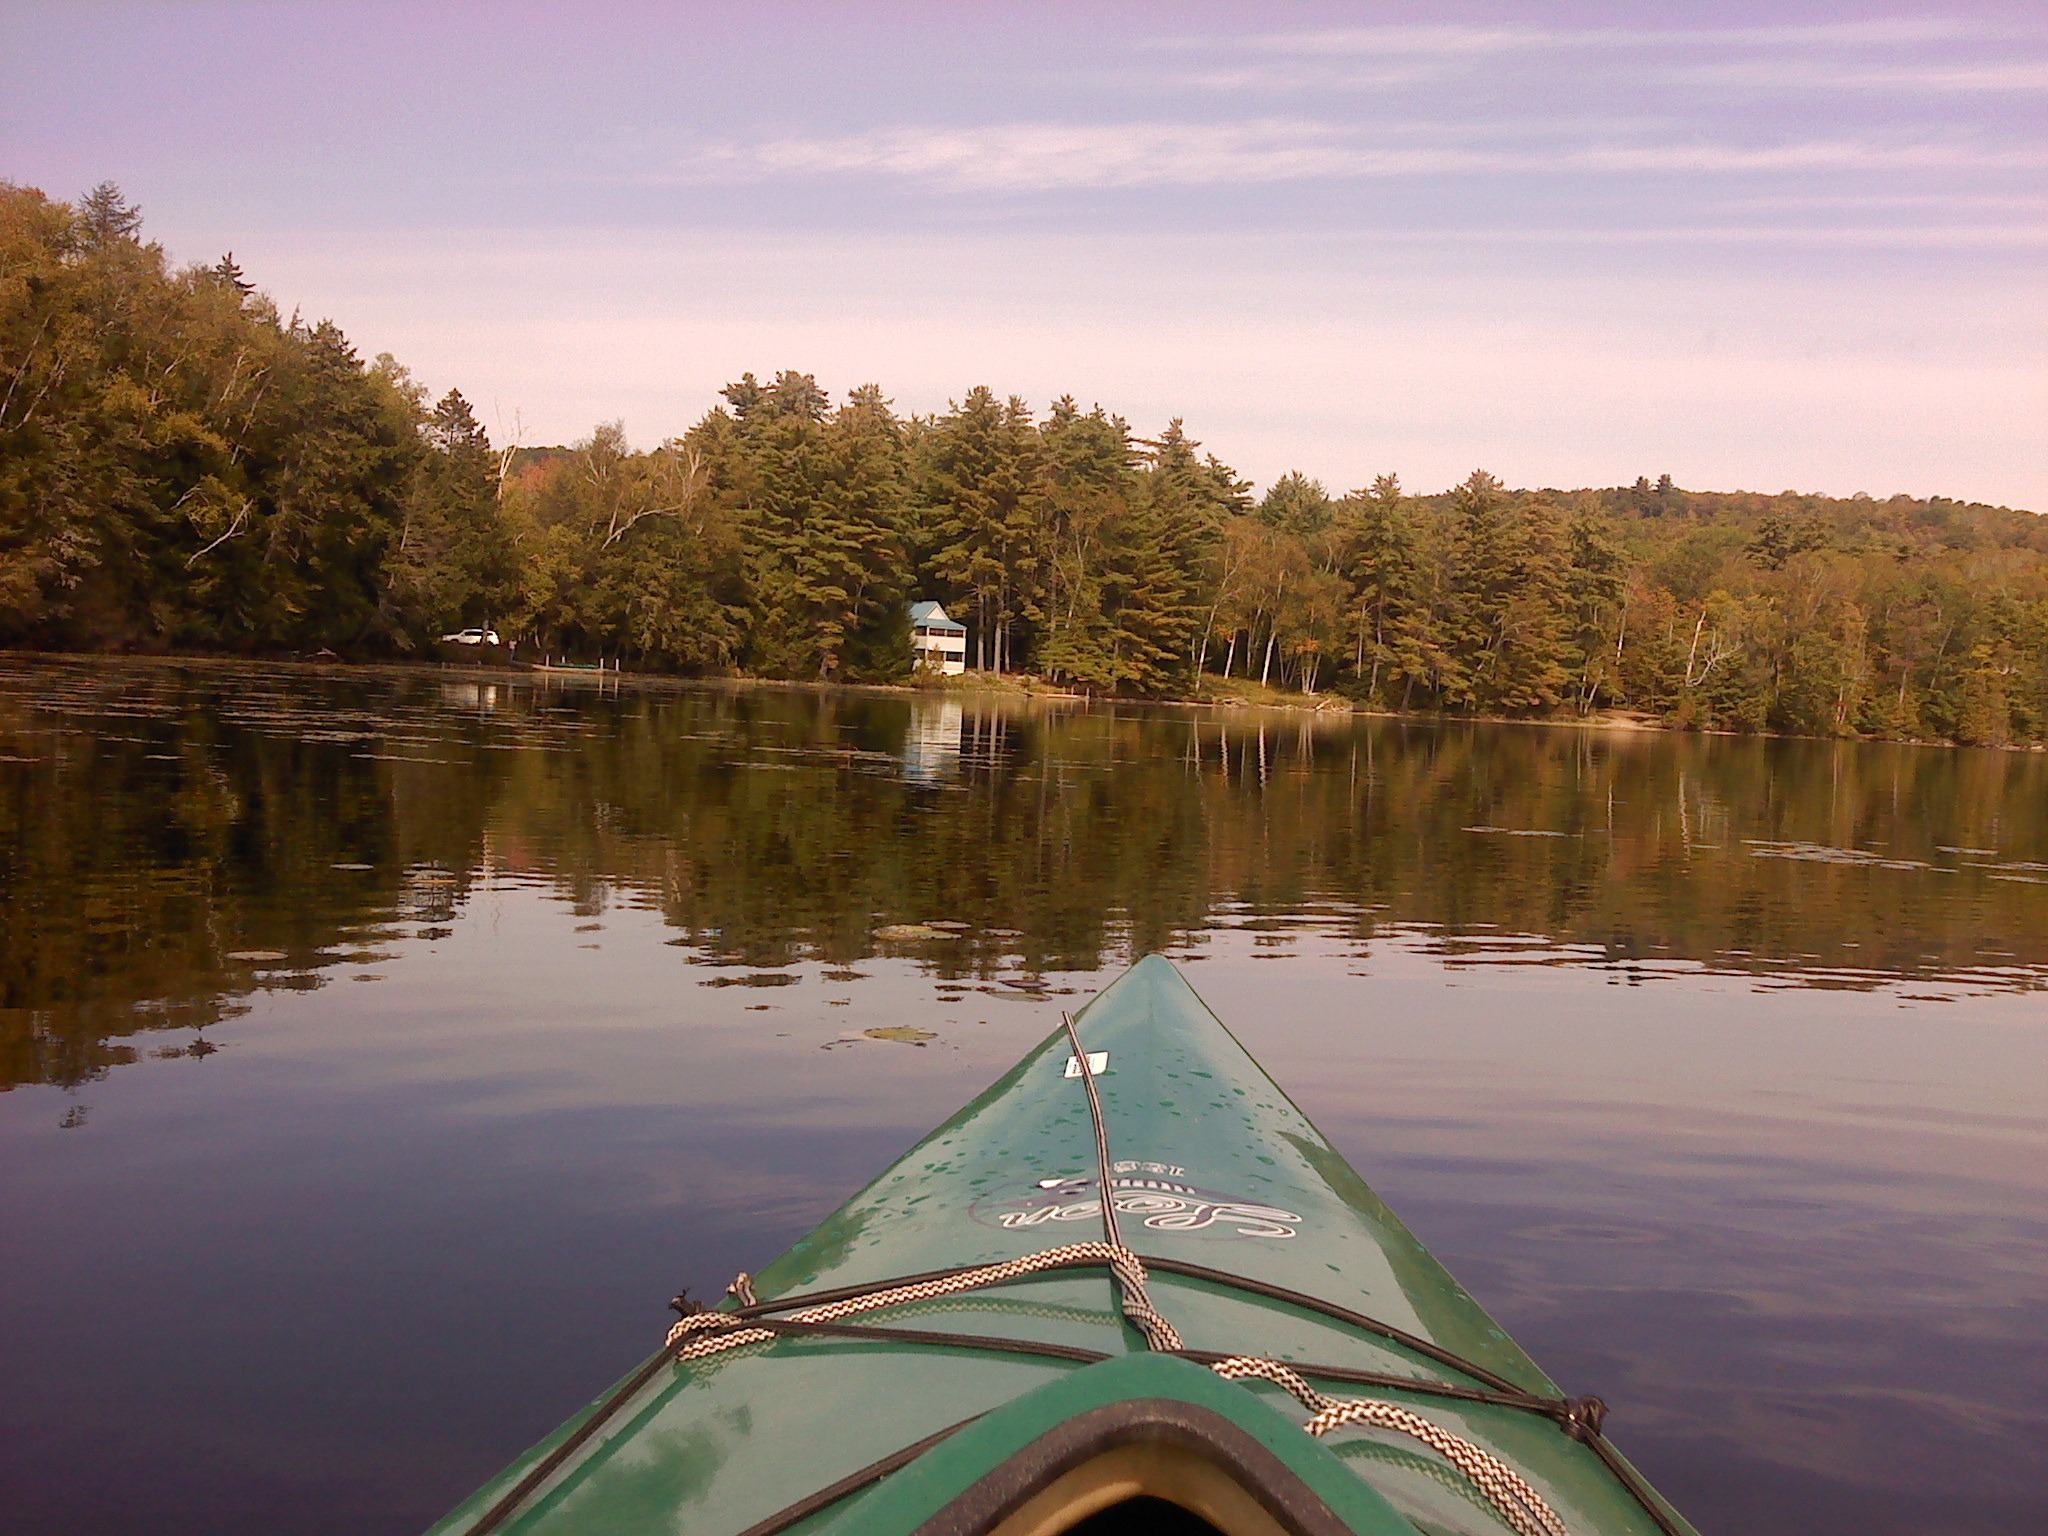
boat, lake, view, river, vacation, travel, canoe, recreation, paddle, reflection, vehicle, tranquil, peaceful, romantic, tourism, leisure, kayak, waterway, activity, sports equipment, boating, watercraft, loch, maine, freshwater, watercraft rowing